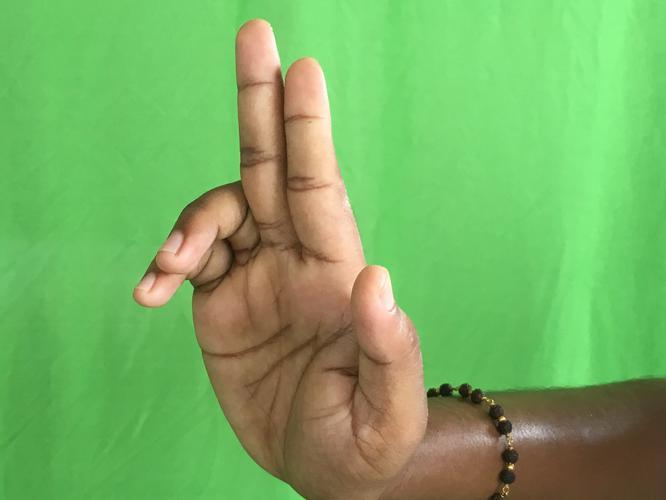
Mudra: Ardhapathaka
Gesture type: single_hand